Tell No One (2019 film)

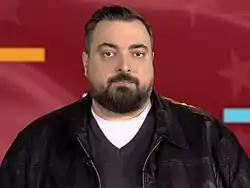
Tomasz Sekielski – director (2019)

The 121 minute long film is an independent production of Tomasz and Marek Sekielski and was fully financed by Internet fundraising on a Polish "Patronite" service. The first of the brothers is the author of the script and the director while the second is the producer. Adam Galica, Wojciech Jakubczak and Piotr Susin were responsible for videography, and Dariusz Mandes was the editor.